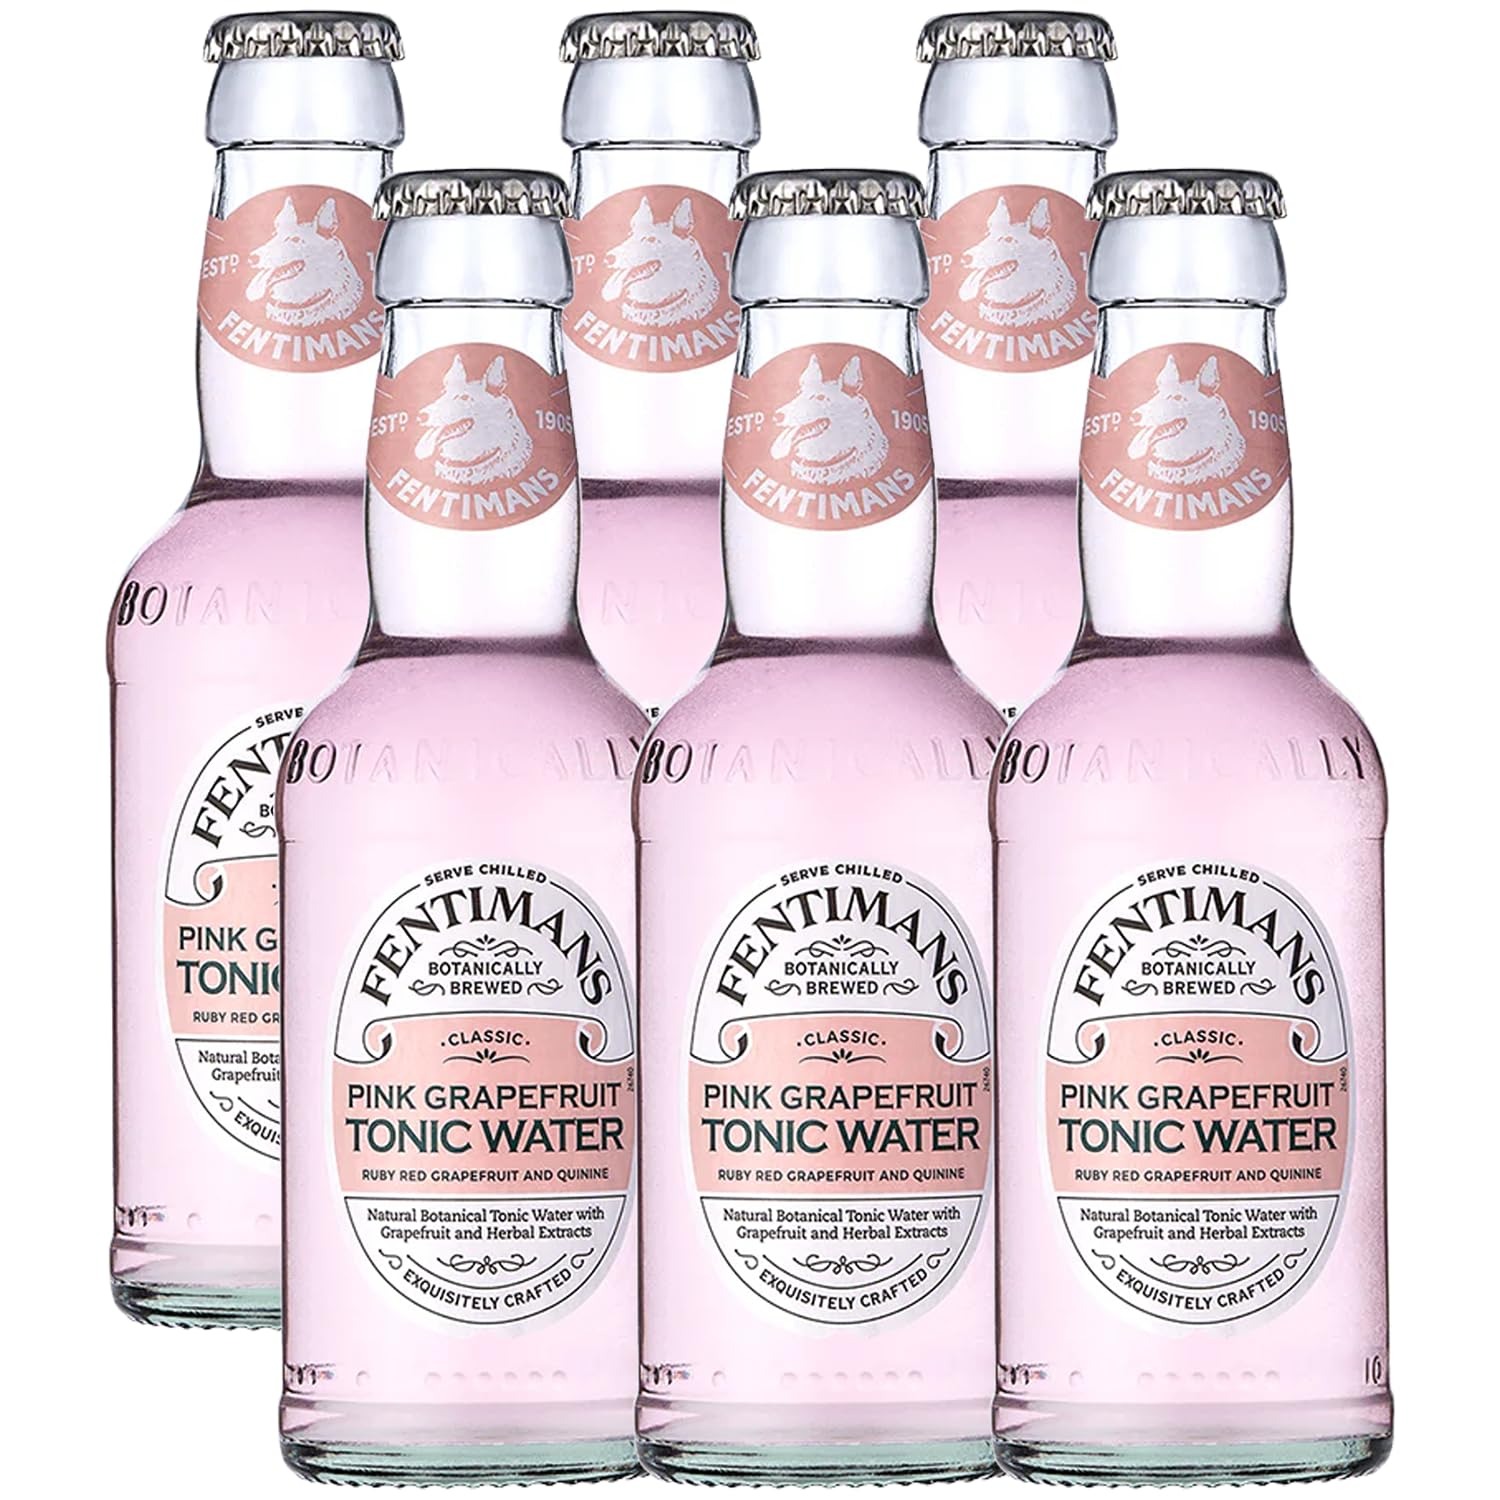
Item Name: Fentimans Botanically Brewed Natural Pink Grapefruit Tonic Water, 6.7 fl oz Bottles – Premium Mixer for Cocktails & Refreshing Drinks
Bullet Point 1: Pink Grapefruit Tonic Wate: A delicate citrus scent, which is complemented by a warming hint of orange. The sweet and juicy flavour of pink grapefruit is perfectly rounded by the subtle addition of quinine. The finish is refreshingly dry, clean and balanced. Mix with a classic London Dry gin and garnish with a slice of Pink Grapefruit. Vegan and Gluten Free.
Bullet Point 2: Elevate your drinks with expertly crafted tonic water and gin mixers that enhance both flavor and texture.
Bullet Point 3: Premium gin mixers are designed to complement your chosen spirit, accentuating citrus notes or adding a sweet and vibrant contrast.
Bullet Point 4: This tonic water refreshes and revitalizes any beverage, offering a perfect balance of classic and innovative flavors
Bullet Point 5: Explore unique cocktail recipes by pairing with your favorite spirits for a distinctive and sophisticated drinking experience.
Value: 40.2
Unit: Fl Oz

Price: 26.98